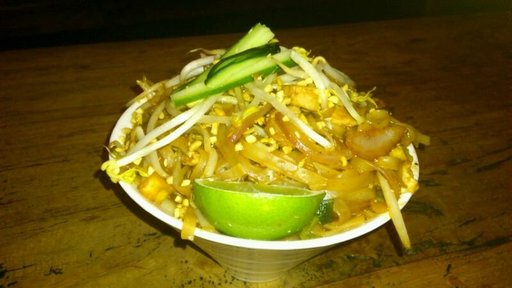
Label: pad_thai